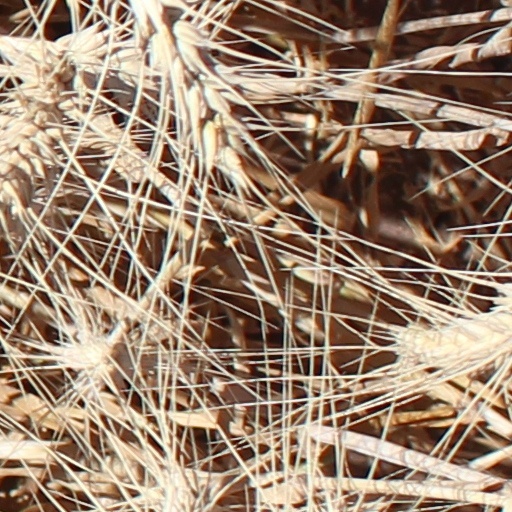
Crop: wheat